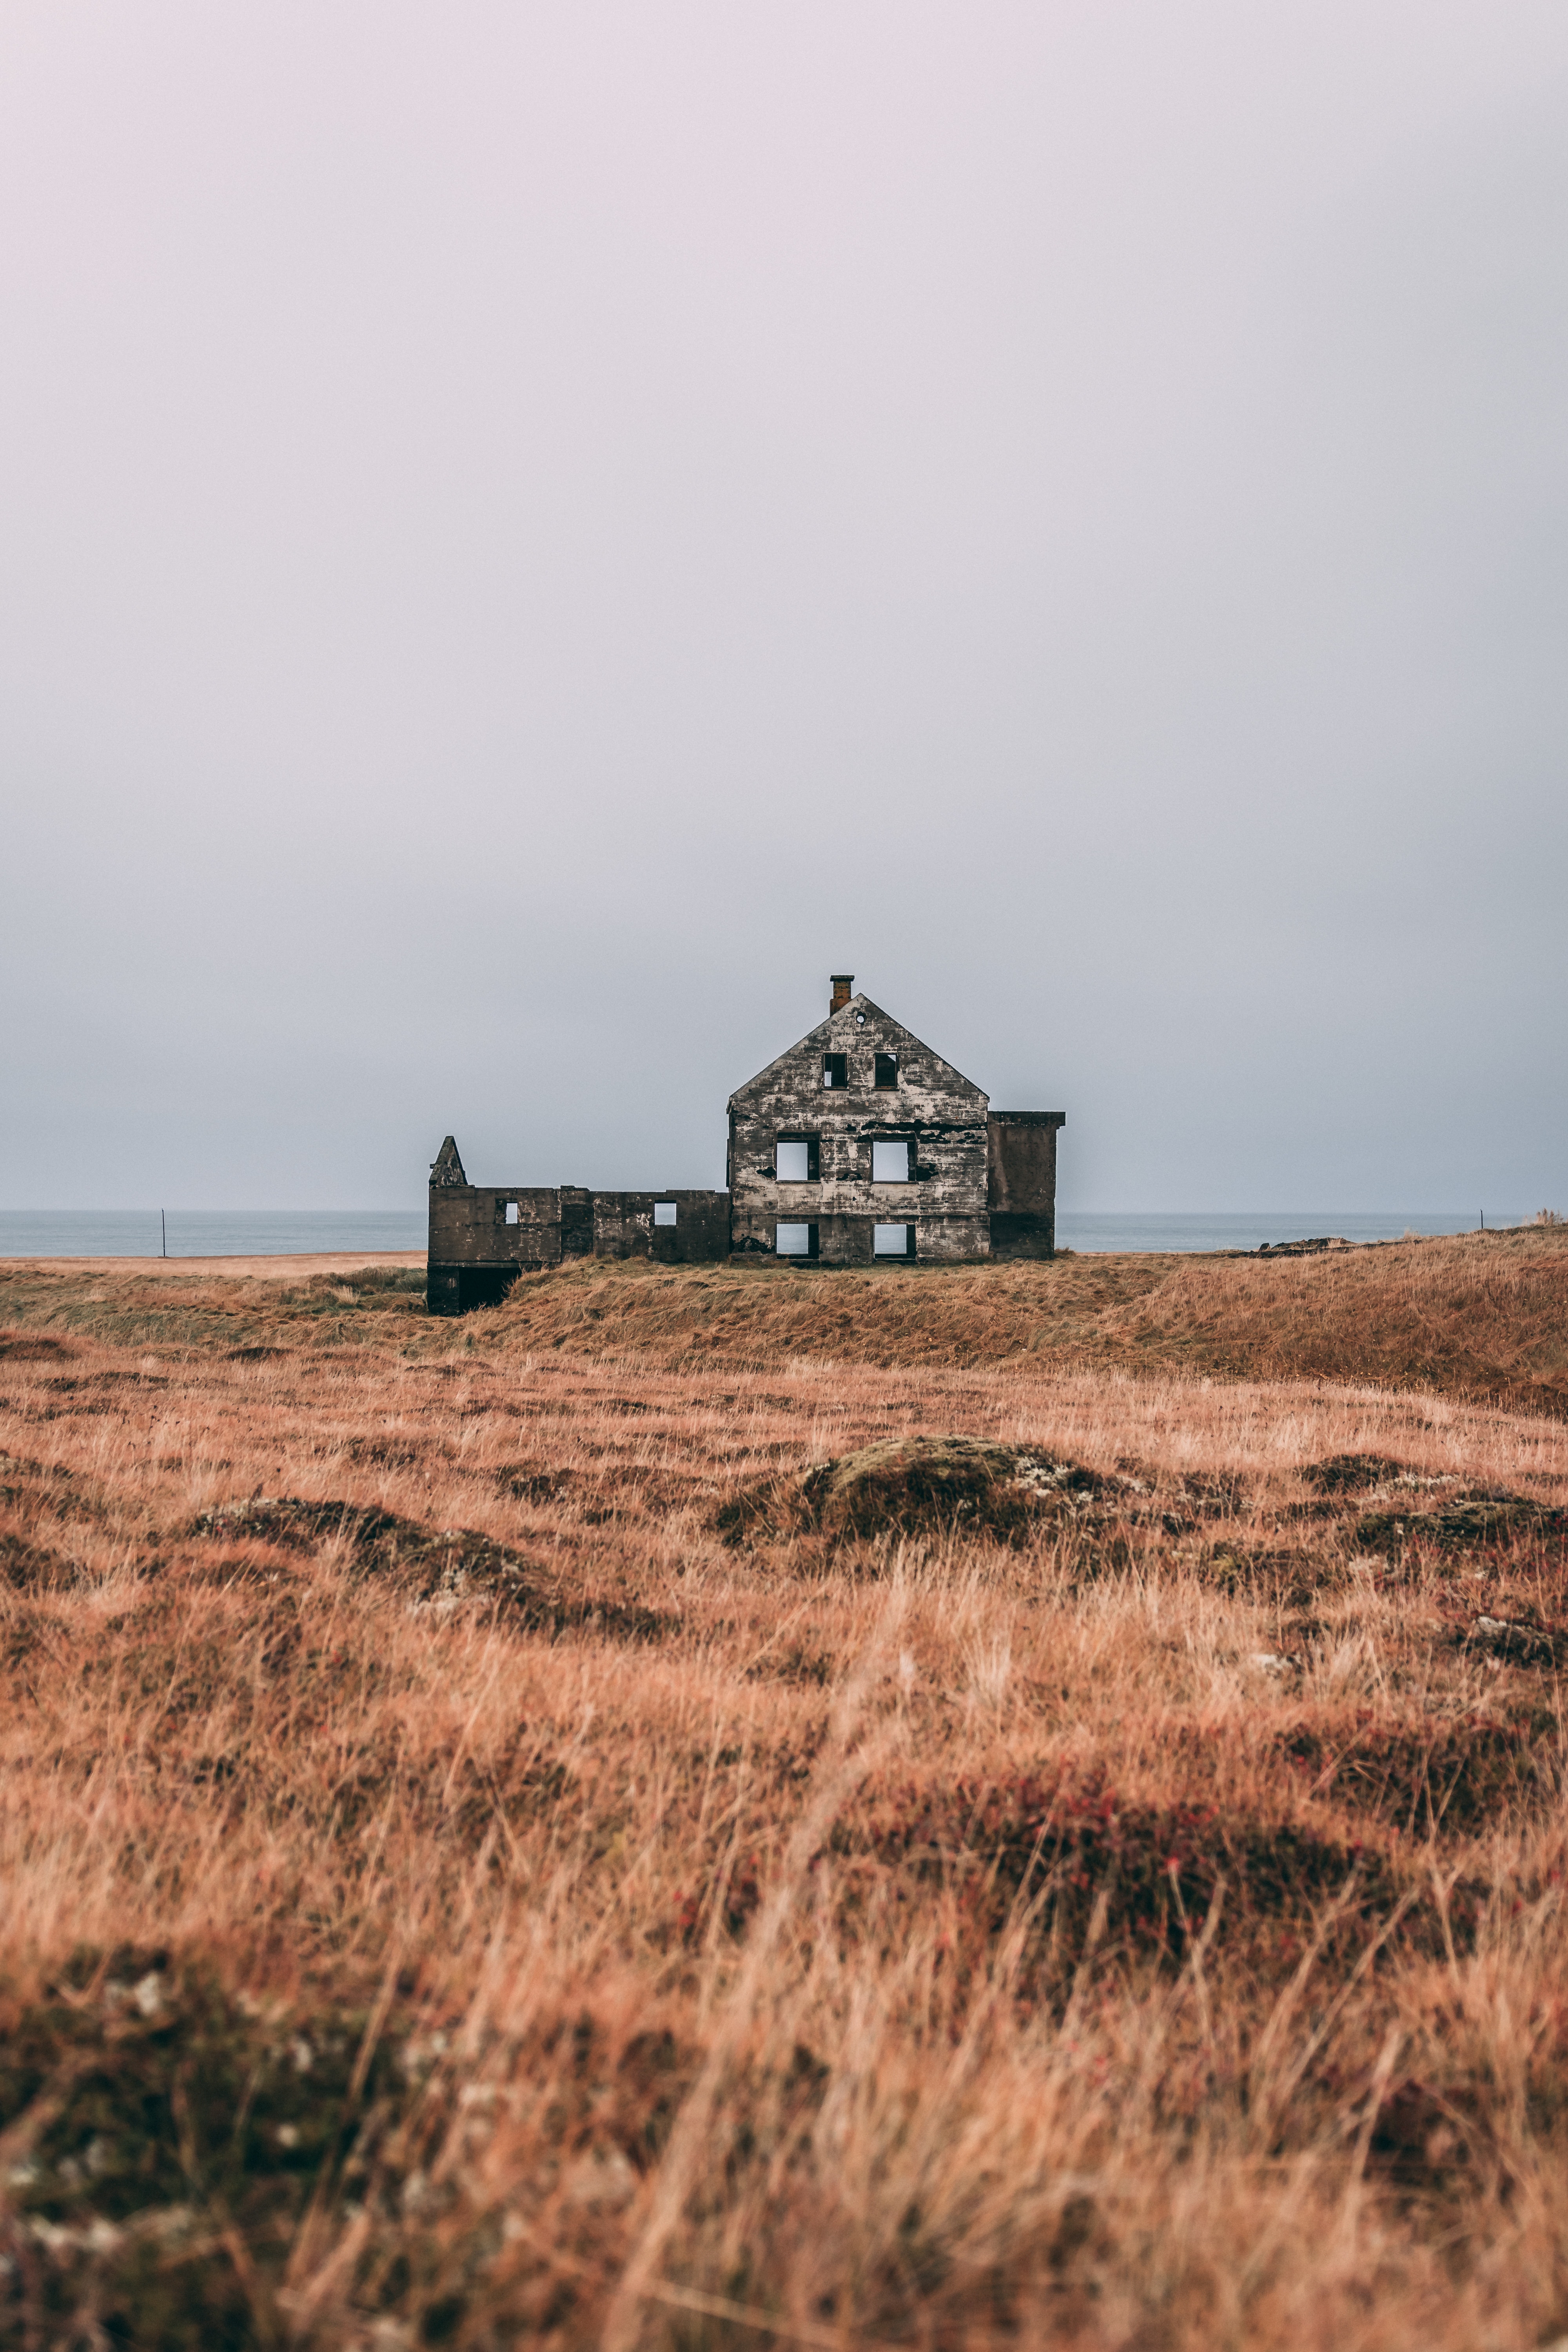
prairie, grassland, sky, natural landscape, house, atmospheric phenomenon, natural environment, grass, rural area, field, plain, ecoregion, grass family, farm, steppe, land lot, landscape, sea, coast, cloud, pasture, home, plant, building, shack, vacation, barn, farmhouse, road, ocean, hill, croft, meadow, beach